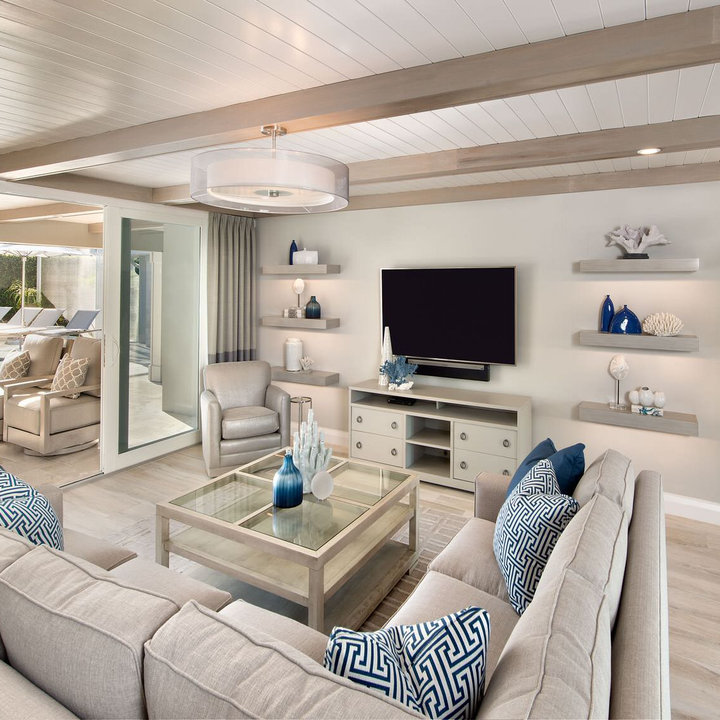
Style: Modern